2017 YE5

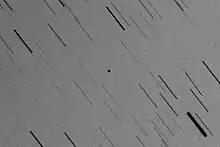
imaged by the Oukaïmeden Observatory on 30 December 2018

The discovery of was subsequently reported to the Minor Planet Center's Near-Earth Object Confirmation Page (NEOCP), where a preliminary orbit was calculated from additional observations conducted at multiple observatories. Follow-up observations of spanned six days starting from its discovery, and the object was formally announced in a Minor Planet Electronic Circular issued by the Minor Planet Center on 27 December 2017.